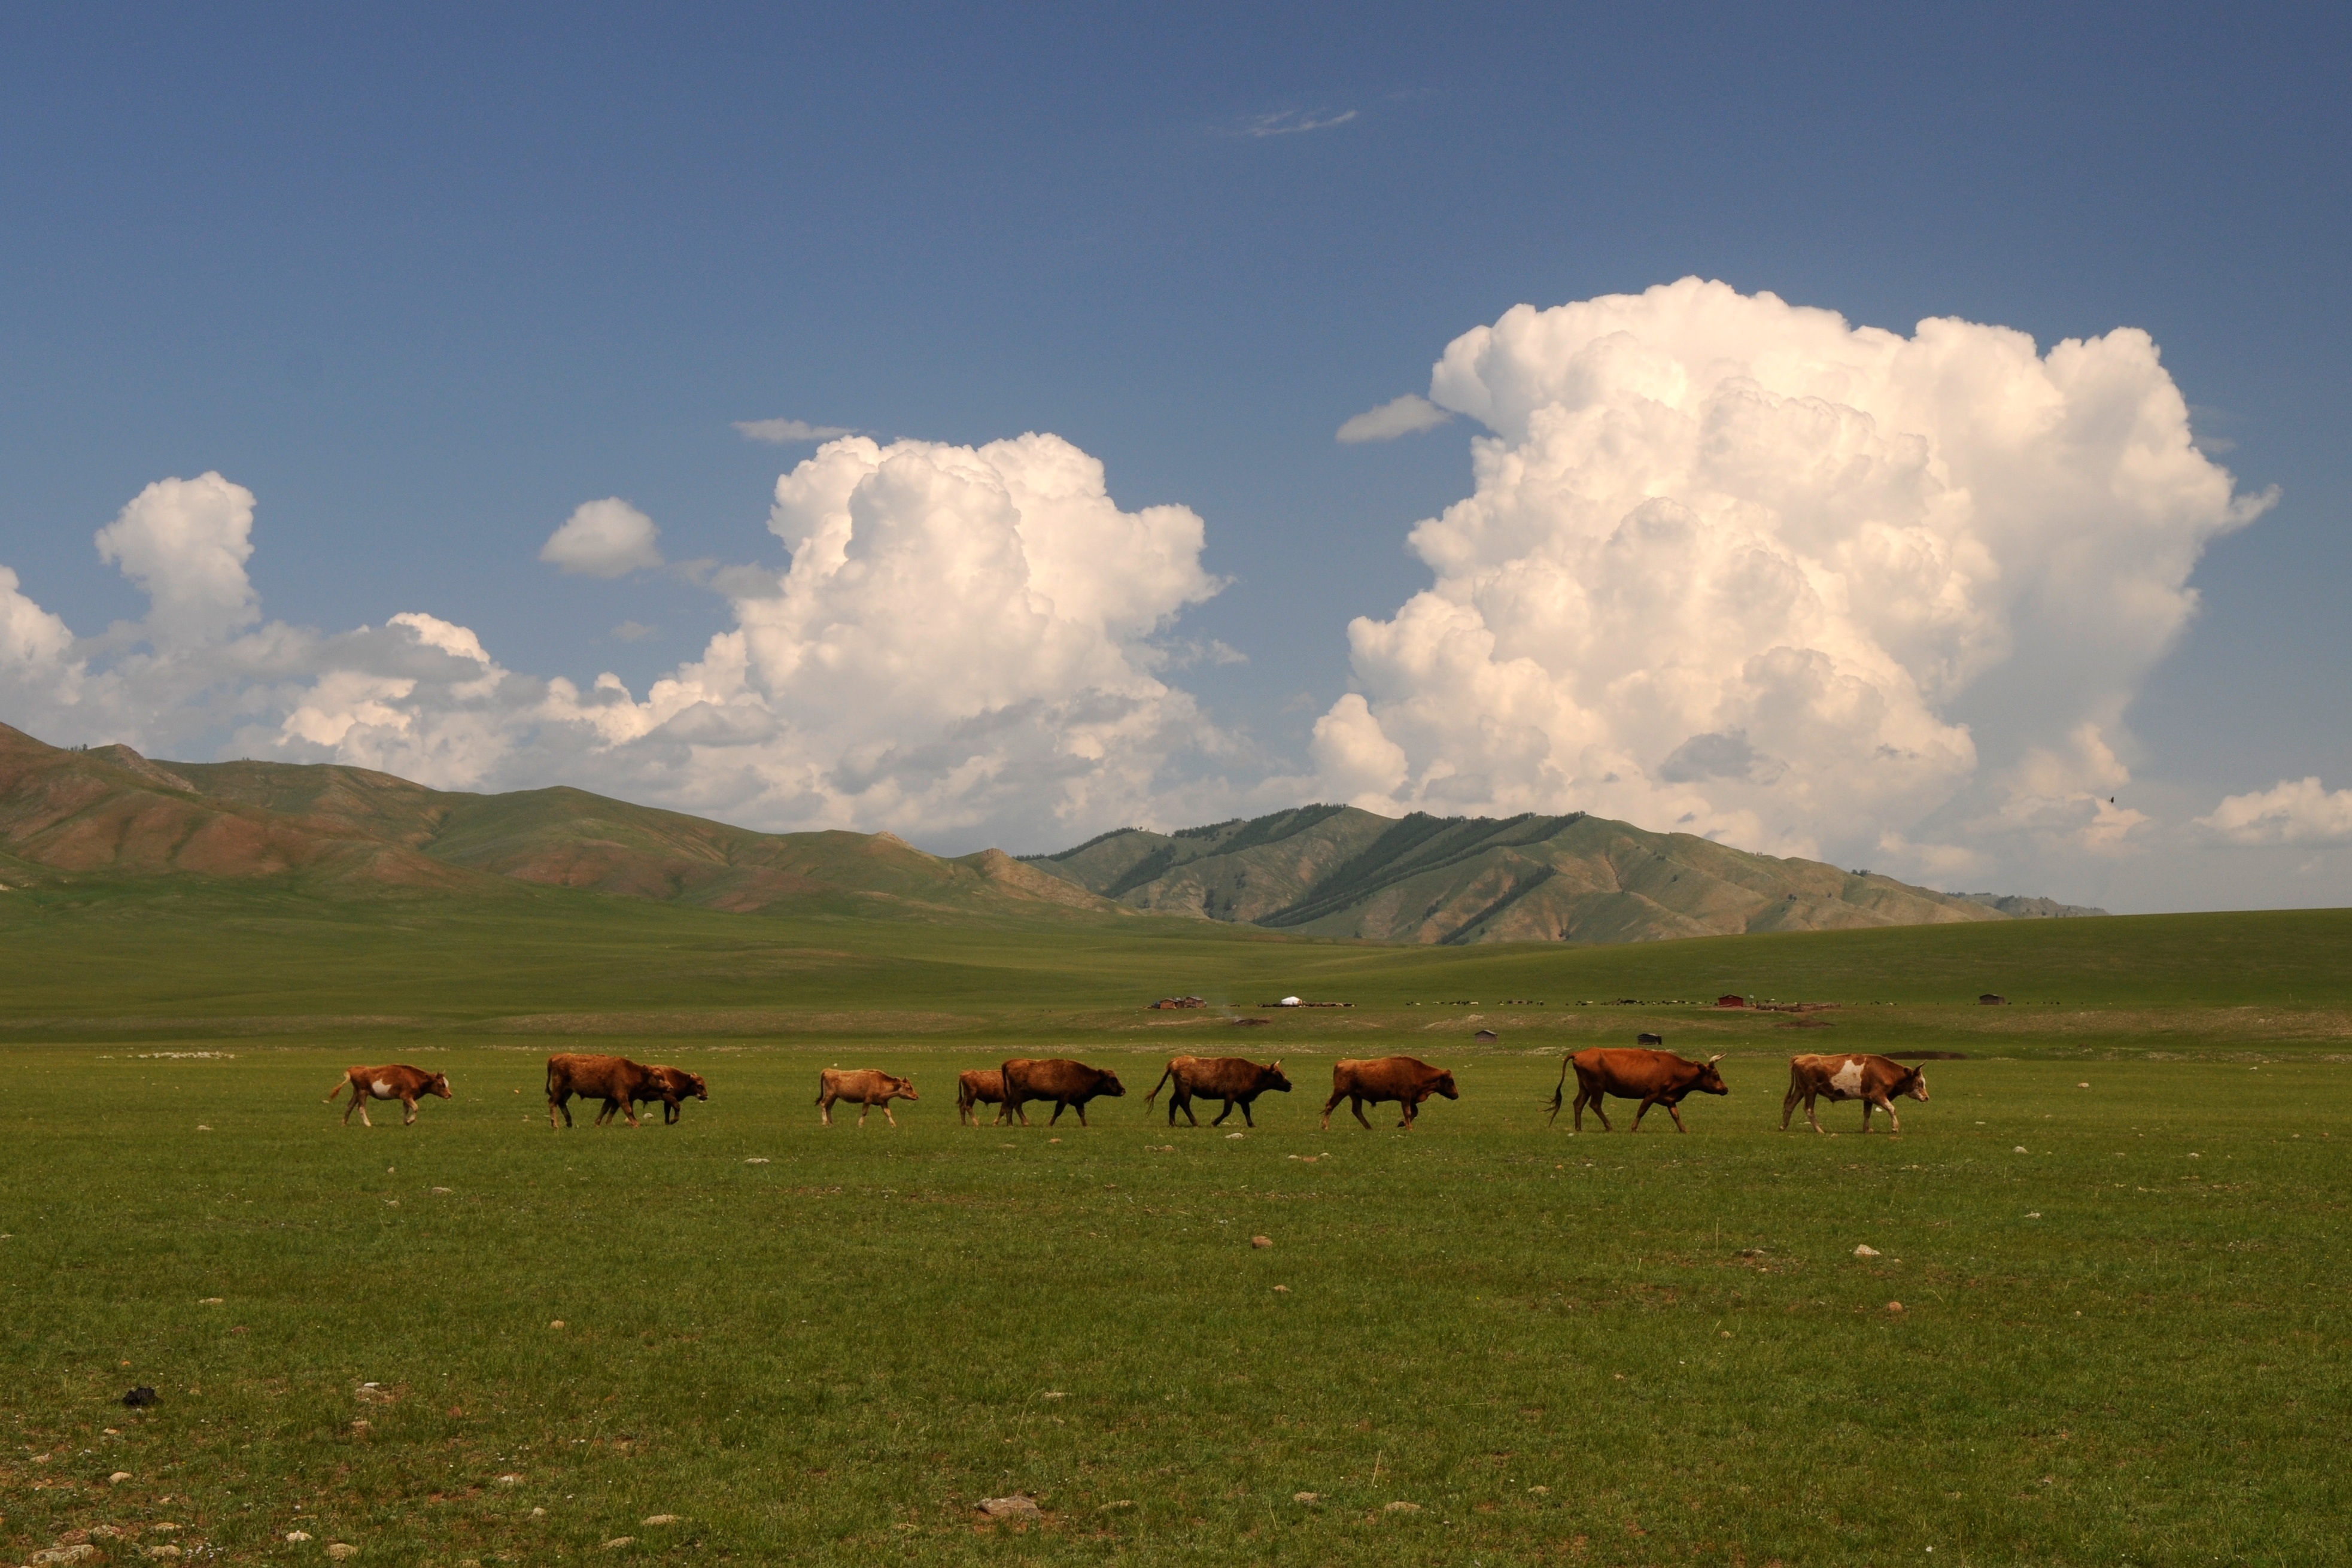
landscape, grass, horizon, mountain, cloud, field, meadow, prairie, hill, herd, pasture, grazing, agriculture, savanna, plain, cows, clouds, grassland, plateau, wide, habitat, ecosystem, mongolia, steppe, rural area, natural environment, geographical feature, atmospheric phenomenon, cattle like mammal, ecoregion